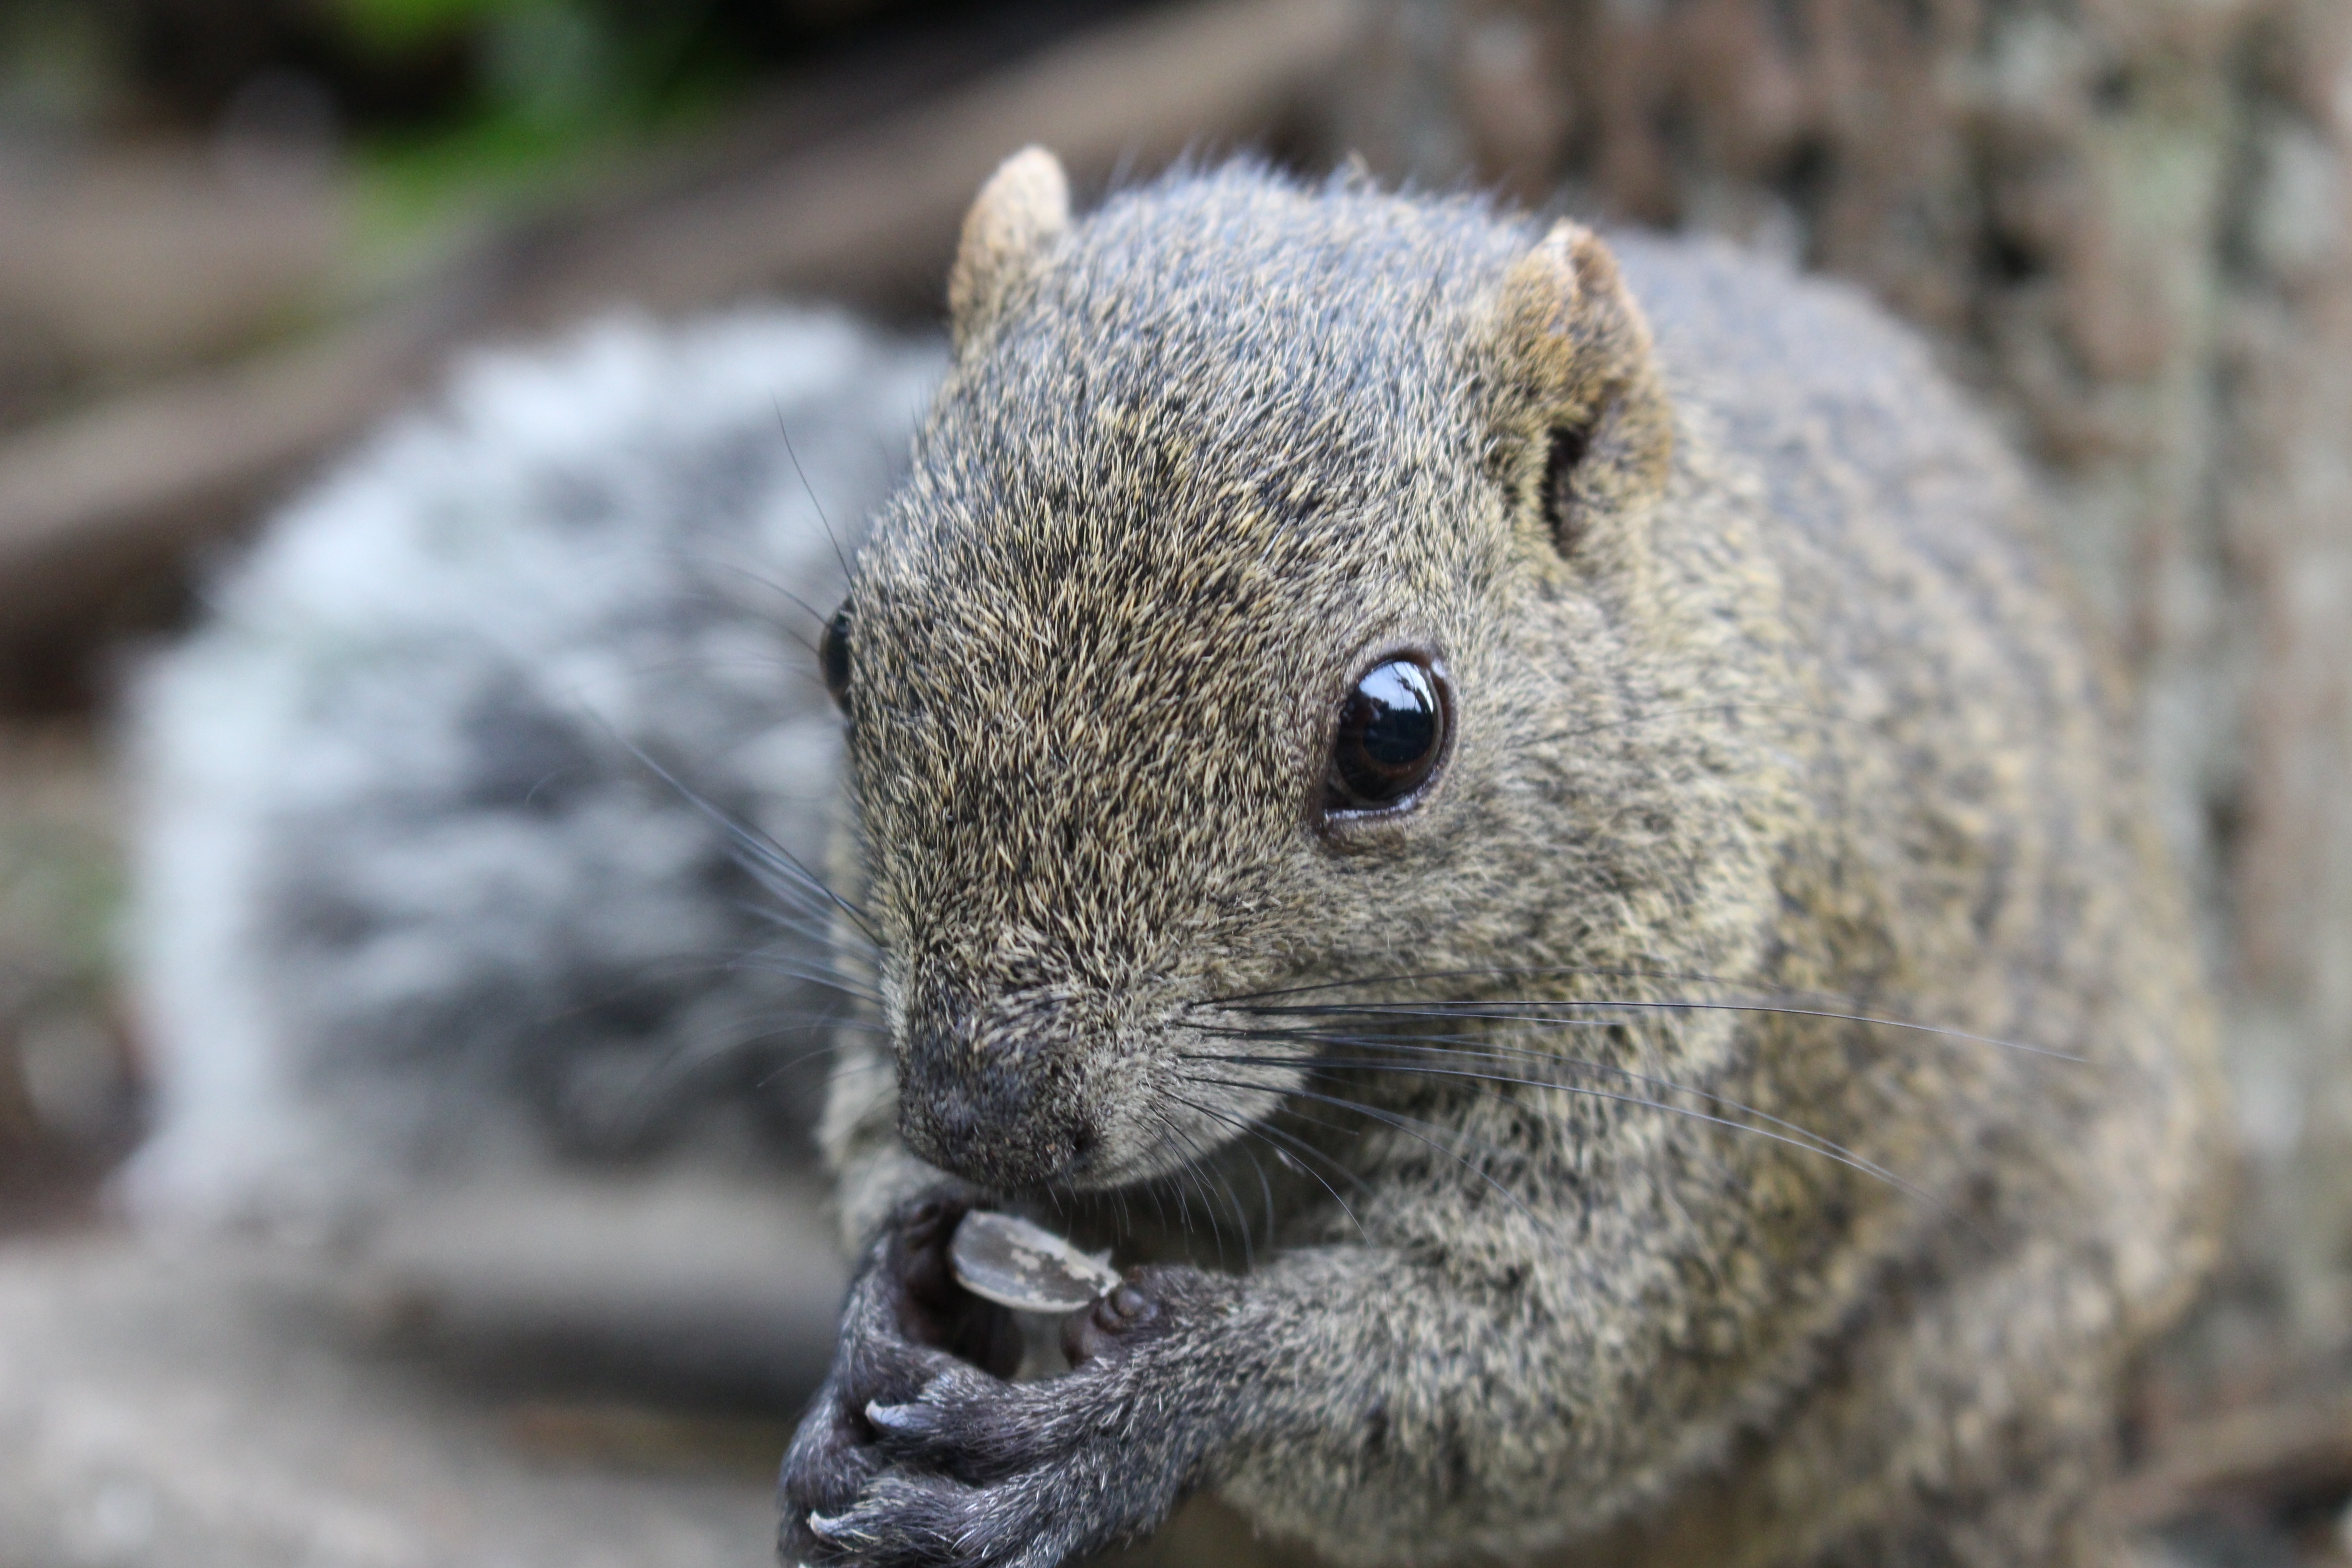
nature, animal, cute, wildlife, zoo, mammal, squirrel, japan, rodent, fauna, close up, tokyo, mammals, vertebrate, forest animals, small animals, natural and cute, small move the, azole